Touched by Love

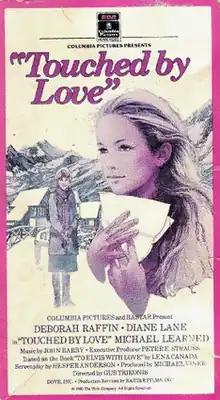
Theatrical release poster

Touched by Love (originally titled To Elvis, With Love) is a 1980 American film directed by Gus Trikonis, starring Diane Lane and Deborah Raffin.